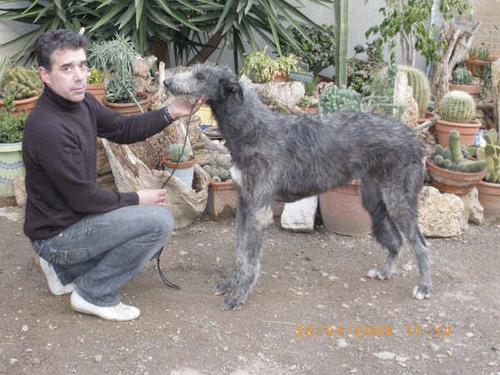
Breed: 224-n000056-Scottish_deerhound